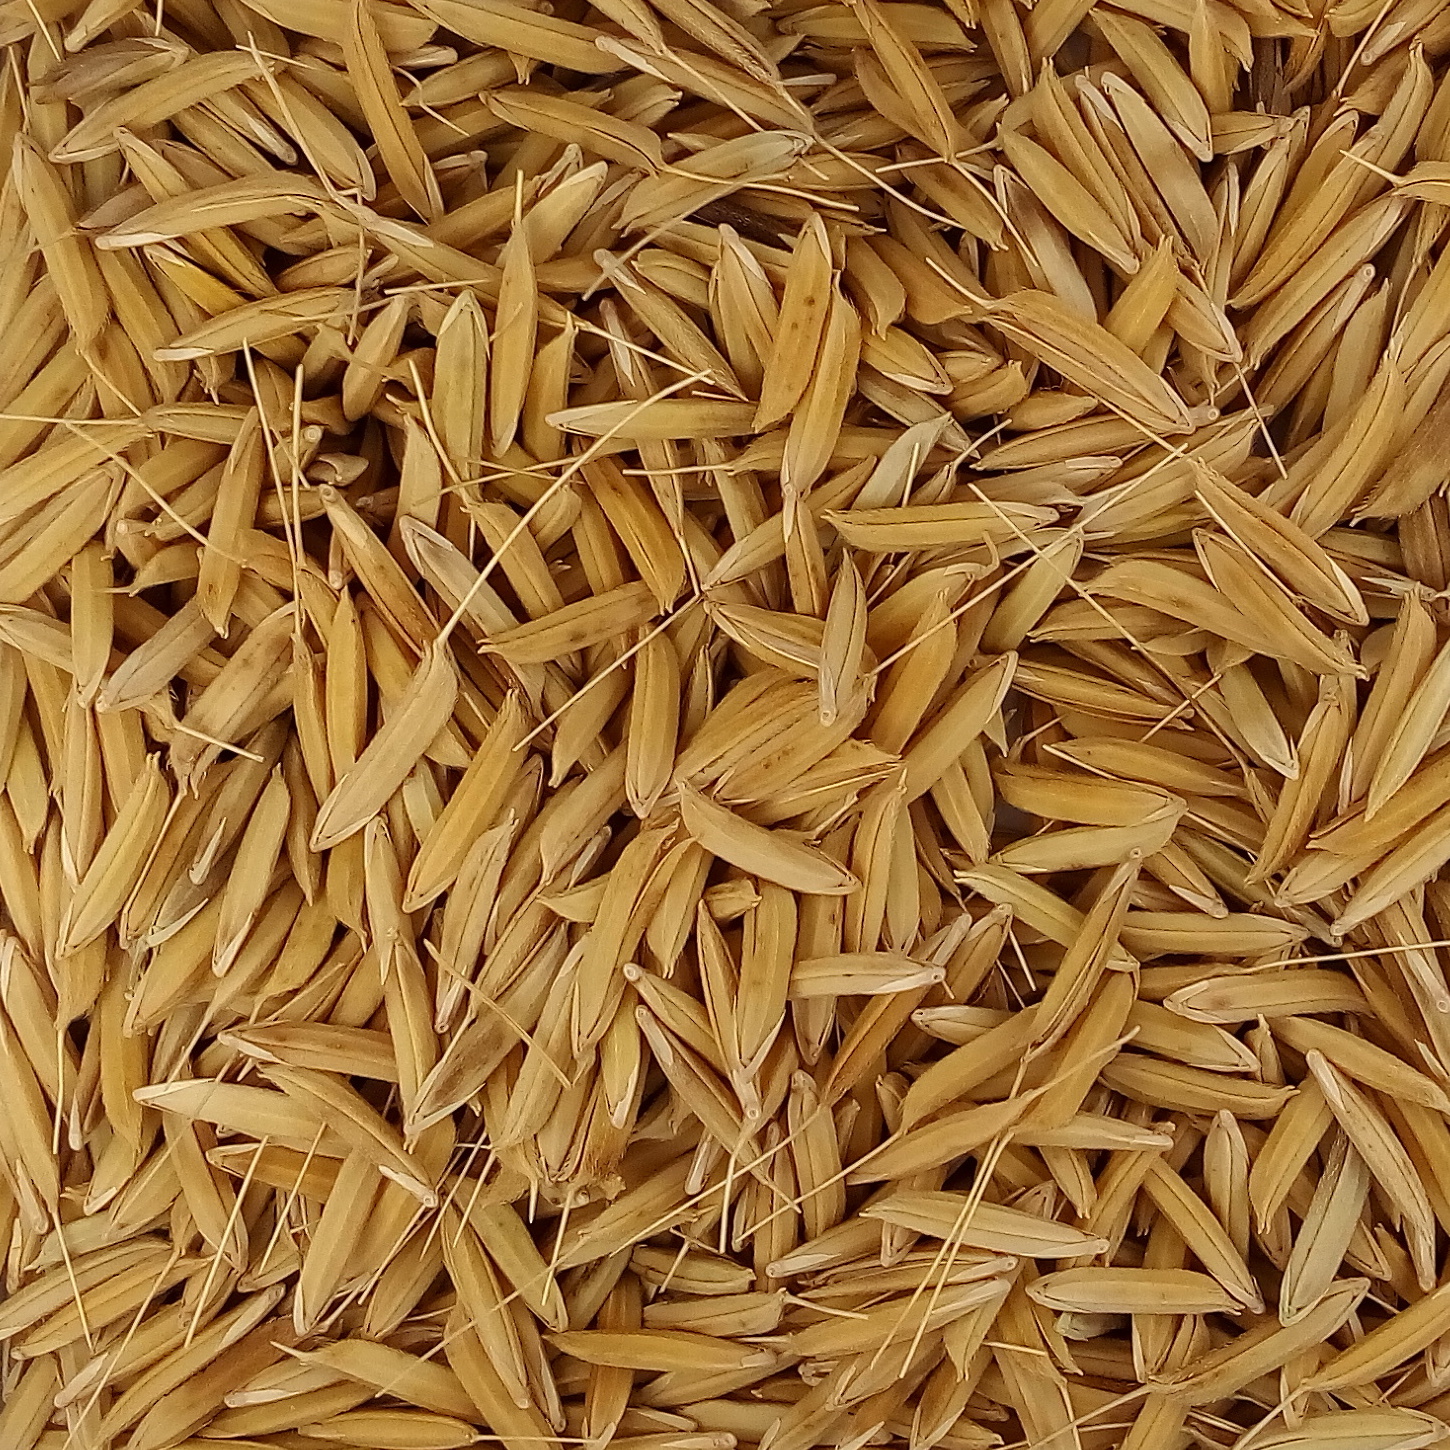
Rice seed variety: 1728